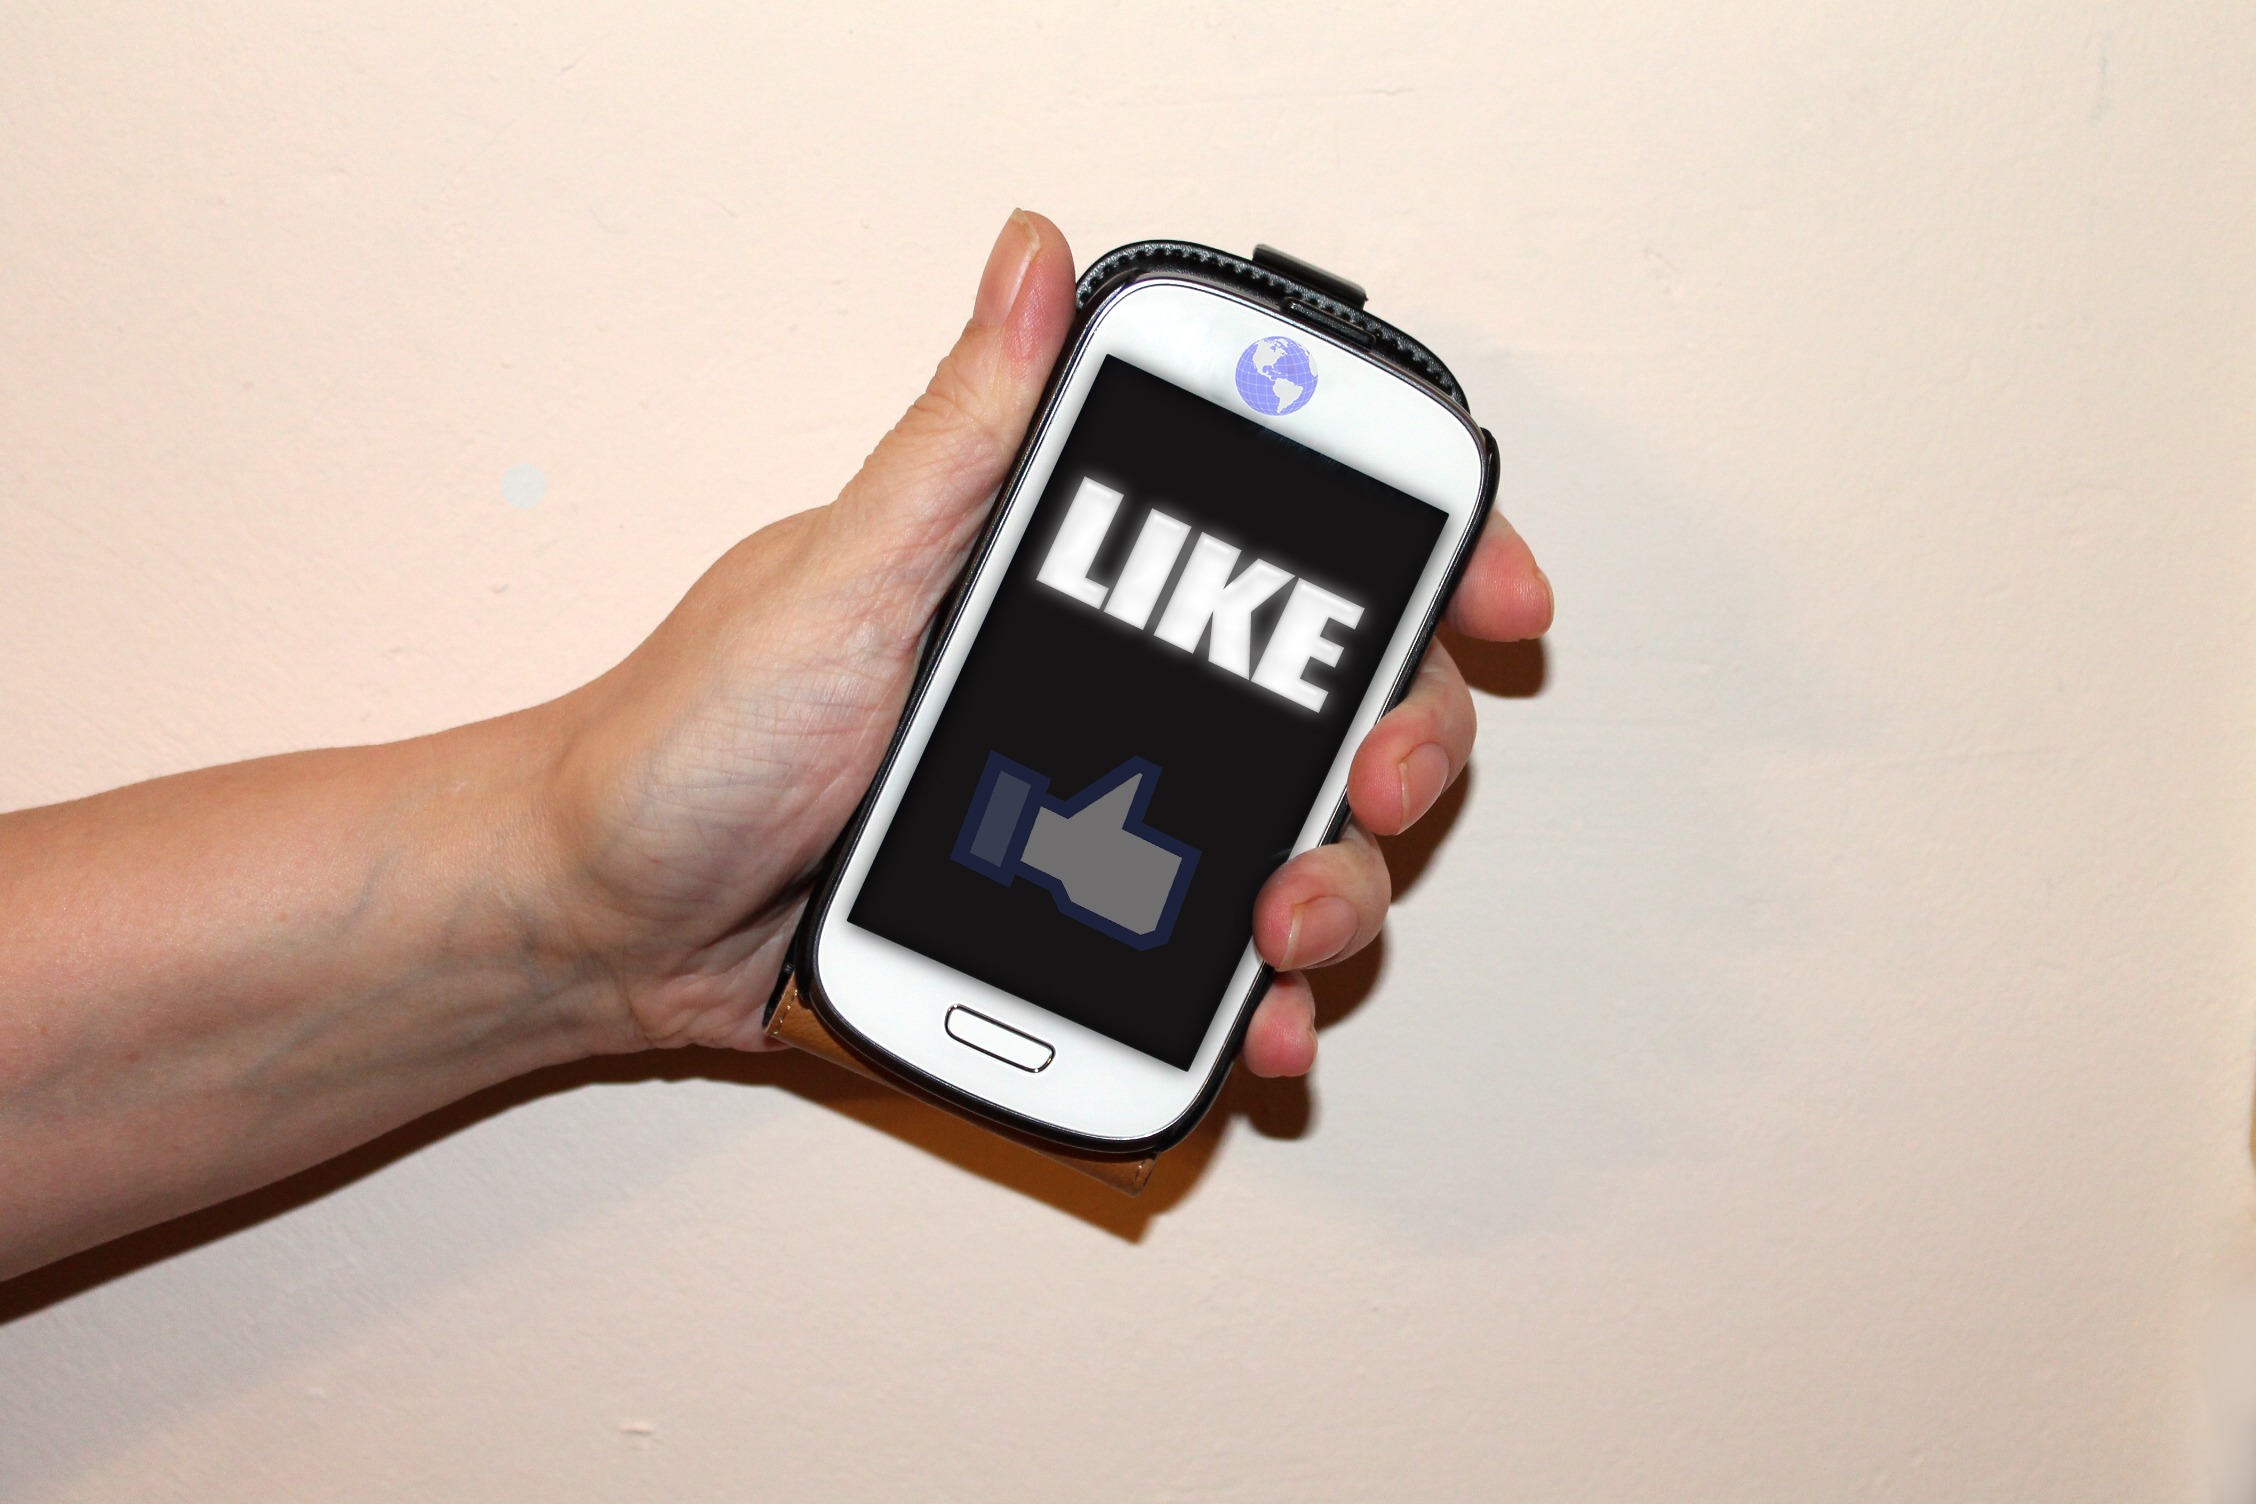
smartphone, watch, hand, technology, finger, telephone, gadget, arm, mobile phone, electronics, like, facebook, thumb, socialmedia, portable communications device, communication device